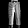
Label: Trouser